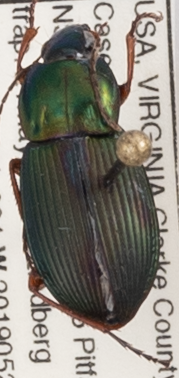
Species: Poecilus lucublandus
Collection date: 2019-05-21
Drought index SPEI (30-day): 0.8
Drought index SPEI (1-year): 2.09
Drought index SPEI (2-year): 2.09